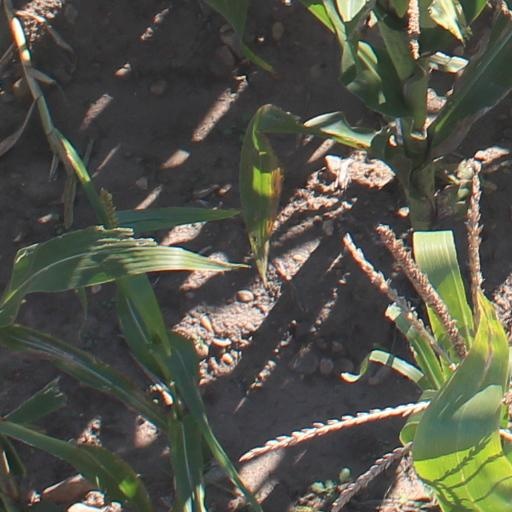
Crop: maize; corn